E. Randolph Williams

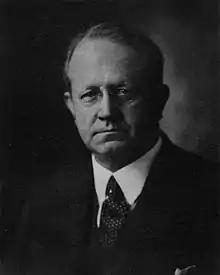
Portrait of Williams,

Edmund Randolph Williams (May 1, 1871 – June 9, 1952) was an American lawyer from Richmond, Virginia. In 1896, he began practicing law with William Wirt Henry. Shortly after Henry's death, in 1901, he co-founded the law firm Munford, Hunton, Williams & Anderson (now Hunton Andrews Kurth) with Beverley B. Munford, Eppa Hunton Jr., and Henry W. Anderson. He was the most senior member of the firm when he died in 1952. A member of the Virginia Historical Society from 1898, he was president of that organization from 1948 to 1952.